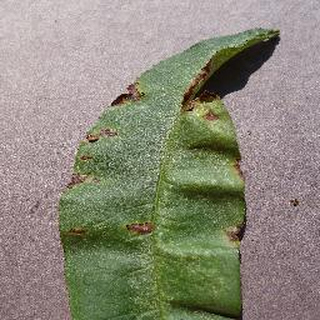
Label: peach_bacterial_spot